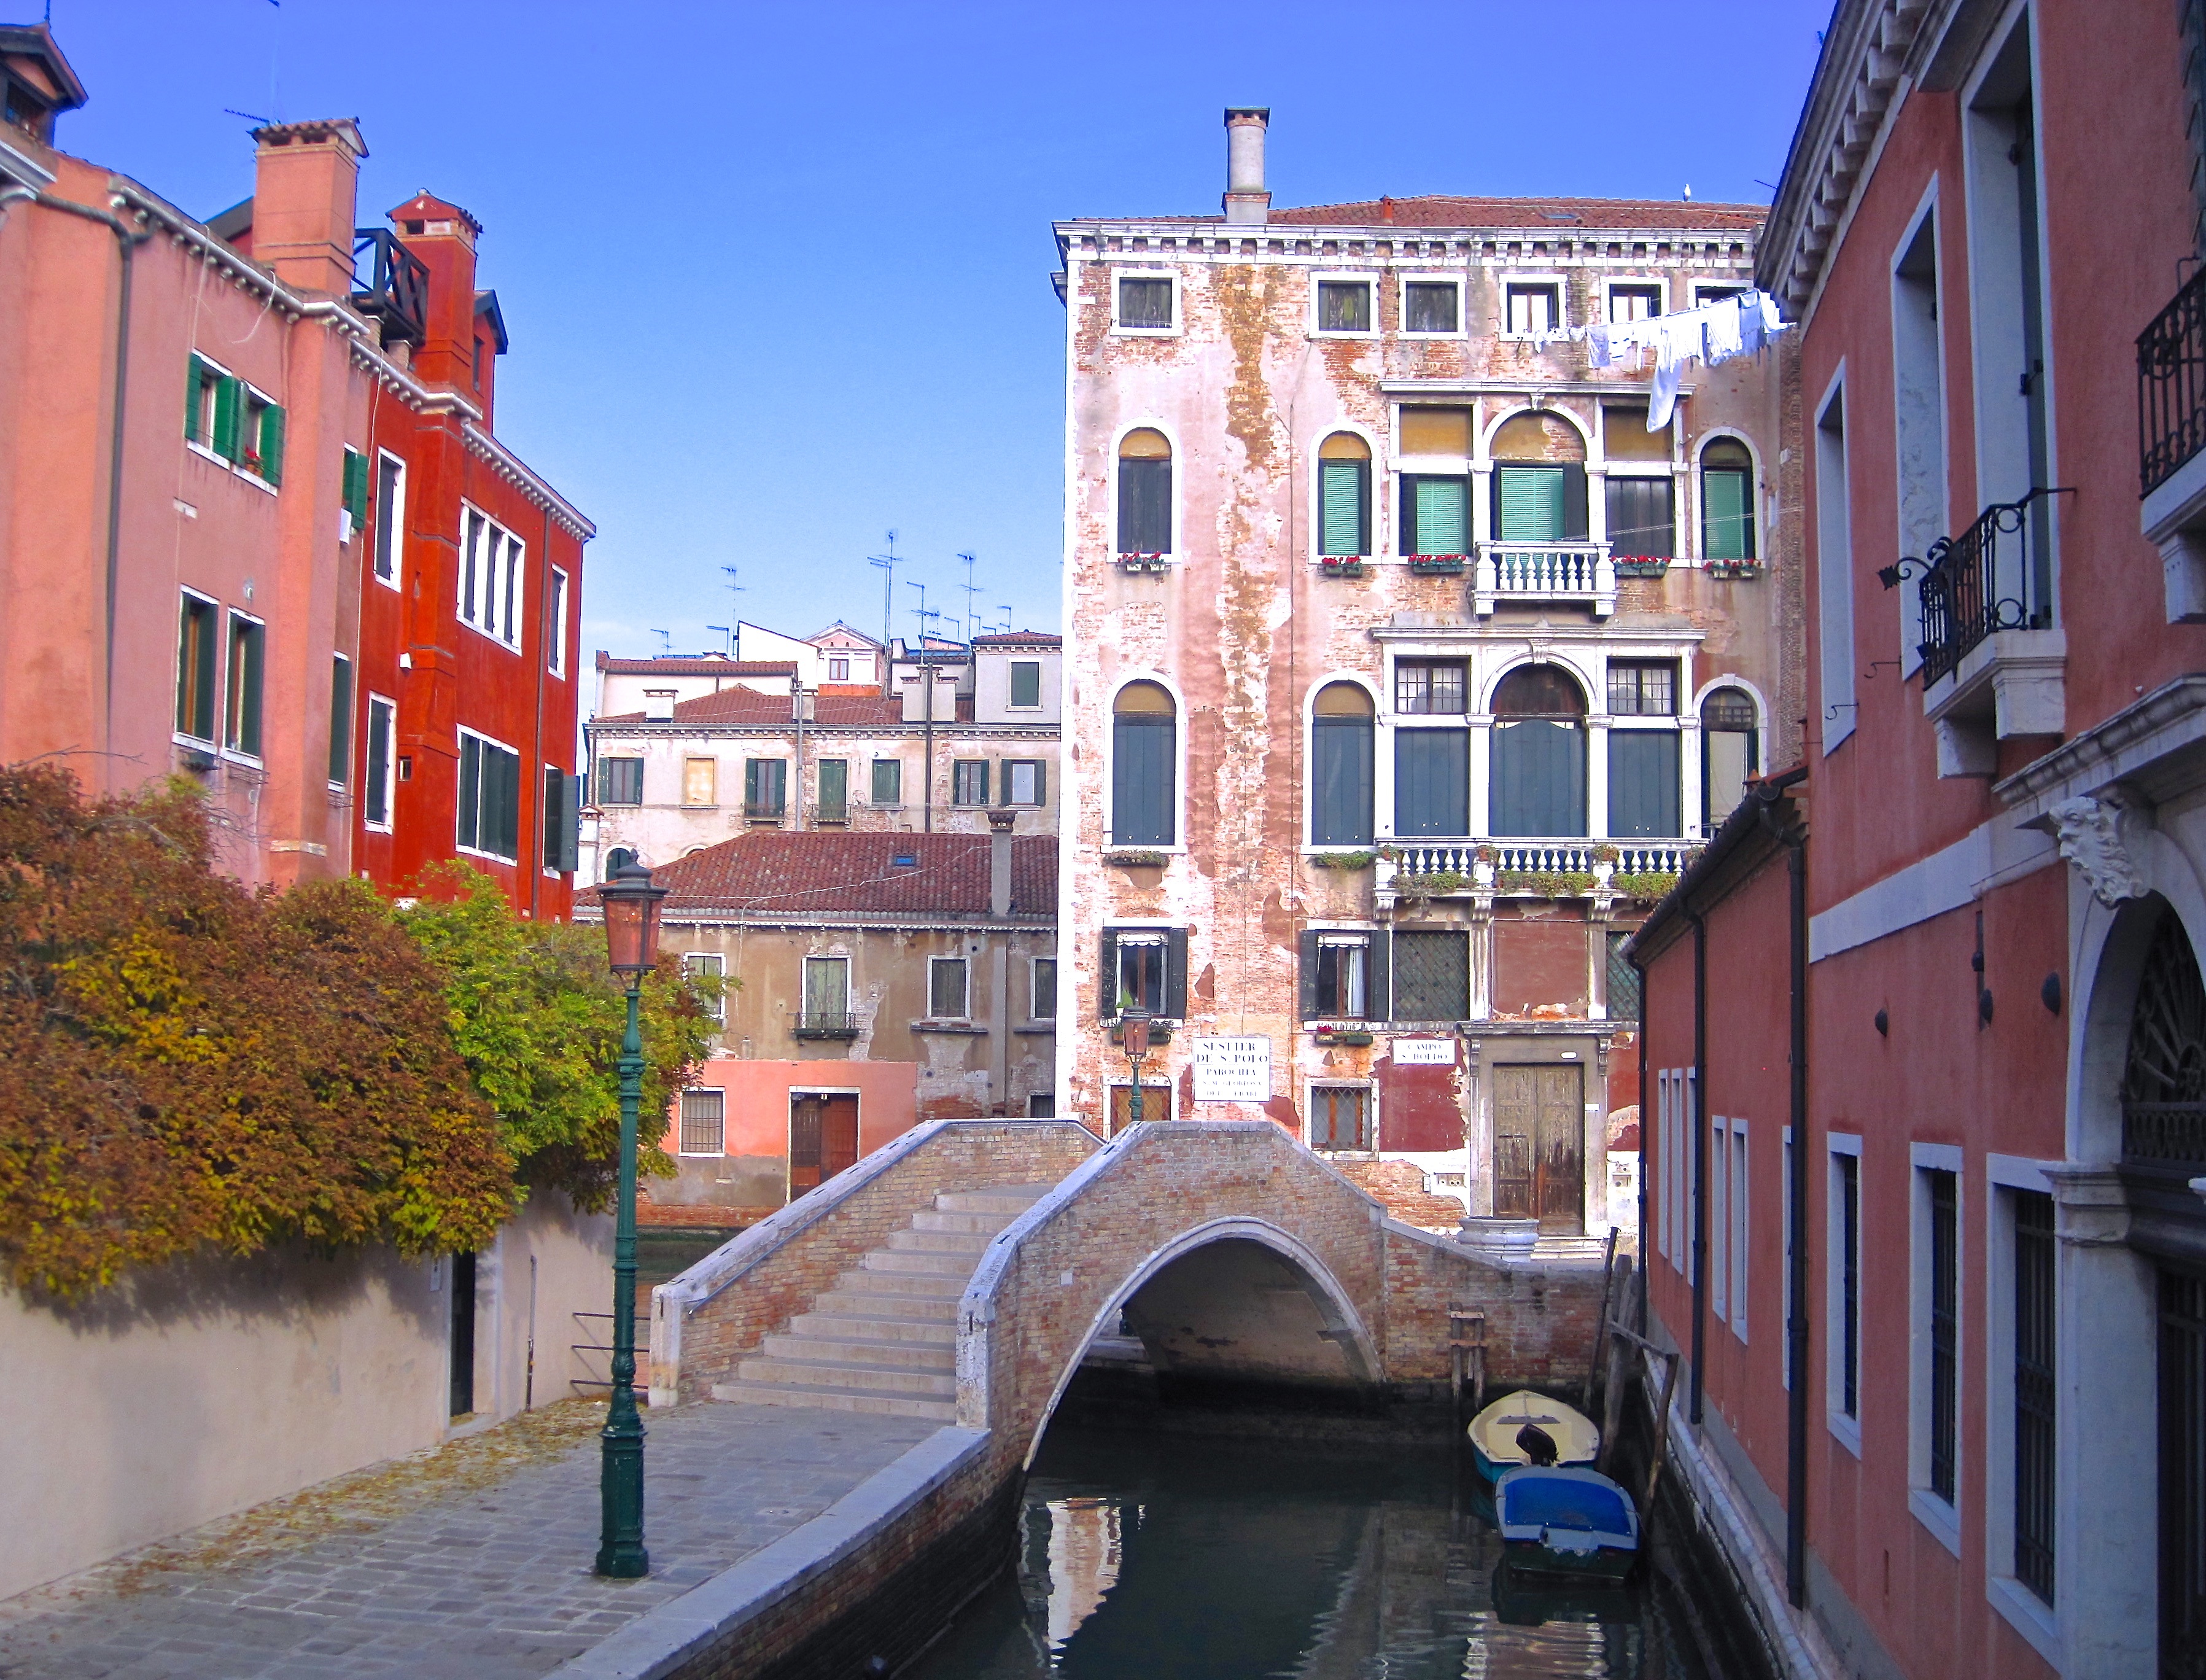
town, canal, cityscape, waterway, body of water, channel, neighbourhood, landform, geographical feature